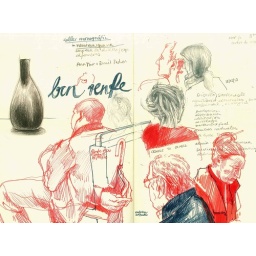
new red and blue pens had to be tried out. people in school and on the renfe train.